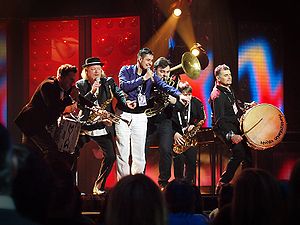
Melodifestivalen
'Dogge and Andra Generationen' optræder ved Melodifestivalen i 2010
Melodifestivalen er den svenske udgave af Melodi Grand Prix. Vinderen går videre til Eurovision Song Contest.